Marty Grebb

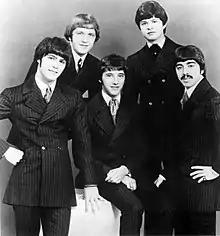
The Buckinghams in 1968. Left to right: Dennis Tufano, Marty Grebb, John Poulos, Carl Giammarese and Nick Fortuna.

In 1966, a local band, The Buckinghams, required the services of a keyboardist, and Marty Grebb was asked to team up with them. Around this time, the band members were introduced to James William Guercio, a former bassist and road manager for Chad & Jeremy who found them a management contract with Ebbins-Guercio Associates. The band went on to have three (Billboard) and five (Cashbox) top-ten national selling singles and three top twenty albums with Marty Grebb for Columbia Records.